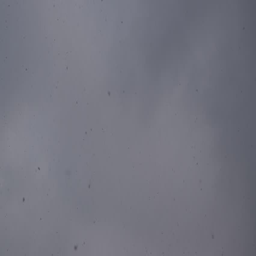
falling snow on the background of the winter sky